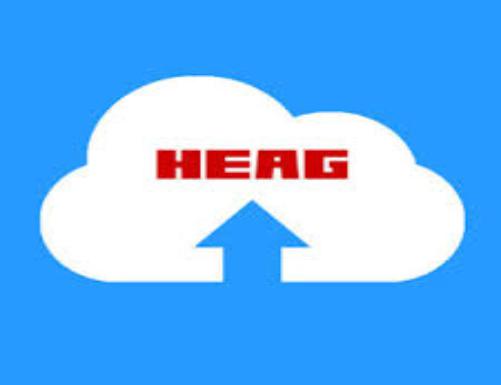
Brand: Hua Yi Elec Apparatus Group
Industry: Electronic